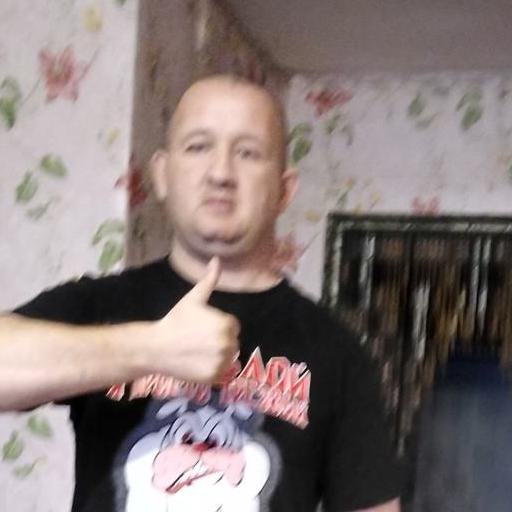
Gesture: like